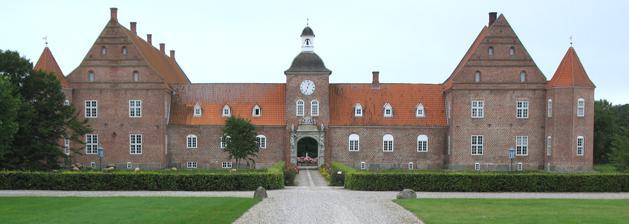
Building: Ulstrup Castle
Country: Denmark
Year built: 1617
Ulstrup Castle The gate wing General information Architectural style Renaissance Location Favrskov Municipality Country Denmark Coordinates 56°23′47″N 9°47′27″E / 56.3963°N 9.7908°E / 56.3963; 9.7908 Construction started 1581 Completed 1668 Ulstrup Castle is a manor house located at the small town of Ulstrup , 20 kilometres (12 mi) southwest of Randers , in western Denmark . History Ulstrup Castle traces its history back to the end of the 14th century when it was owned by Jens Brandsen. Later owners include Queen Margaret I but the original house later disappeared and Ulstrup continued to exist as a village. It was acquired by privy councilor Christen Skeel in 1579 and dissolved to make way for his new manor house which was built in 1591. The building was expanded between 1615 and 1617 by his son, Jørgen Skeel, and an agricultural building (avlsgården) was built in 1668. The estate remained in the possession of the Skeel/Scheel family until 1809. Later in the century, Ulstrup reappeared as a railway town located on the  Langå-Viborg railway line which opened in 1863. In the 1920s, Ulstrup was dissolved and most of the land sold in parcels. From 1951 the remaining grounds housed an amusement park and zoo. Architecture The north wing of the complex incorporates Christen Skeel's original house from 1591. His son's expansion added a south and a west wing. The complex was later closed with the construction of a lower gate wing to the east. The gate wing is flanked by two octagonal corner pavilions and its central section, above the gate, is topped by a small tower with a lantern. The west wing was demolished in 1755. Ulstrup Castle today Since 1980, Ulstrup Castle has been reestablished as a manor house after much of the land was reacquired and the buildings thoroughly restored. References